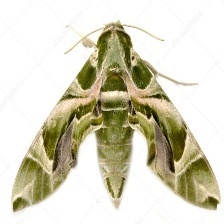
Species: OLEANDER HAWK MOTH